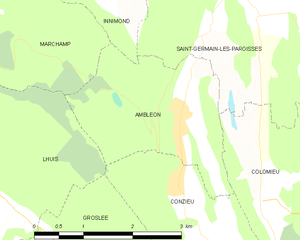
Carte des communes françaises: Ambléon